Whitechapel

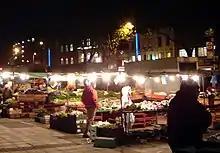
Whitechapel Street Market at night

Crossrail calls at Whitechapel station on the Elizabeth line. Eastbound services will be split into two branches after leaving the historic station, which underwent a massive redevelopment that started in 2010.